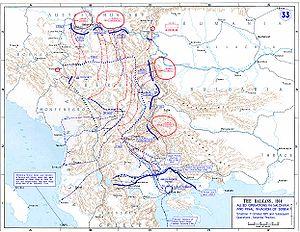
Opérations militaires en Serbie, en 1915. Document public des Etats Unis. http://www.dean.usma.edu/history/web03/atlases/great%20war/great%20war%20%20pages/great%20war%20map%2033.htm
La 3ᵉ armée austro-hongroise est une grande unité de l'armée austro-hongroise pendant la Première Guerre mondiale. Déployée sur le front de l'Est en Galicie, elle est ensuite envoyée sur le front serbe puis le front italien avant de retourner sur le front de l'Est.
Le nom de groupe d'armées von Mackensen est donné successivement à trois grandes unités conjointes des Empires centraux pendant la Première Guerre mondiale, placées sous le commandement du général allemand August von Mackensen. Elles comprenaient des unités de l'Empire allemand, de l'Empire austro-hongrois, puis du royaume de Bulgarie et de l'Empire ottoman.